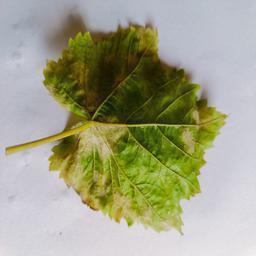
Label: Downy Mildew